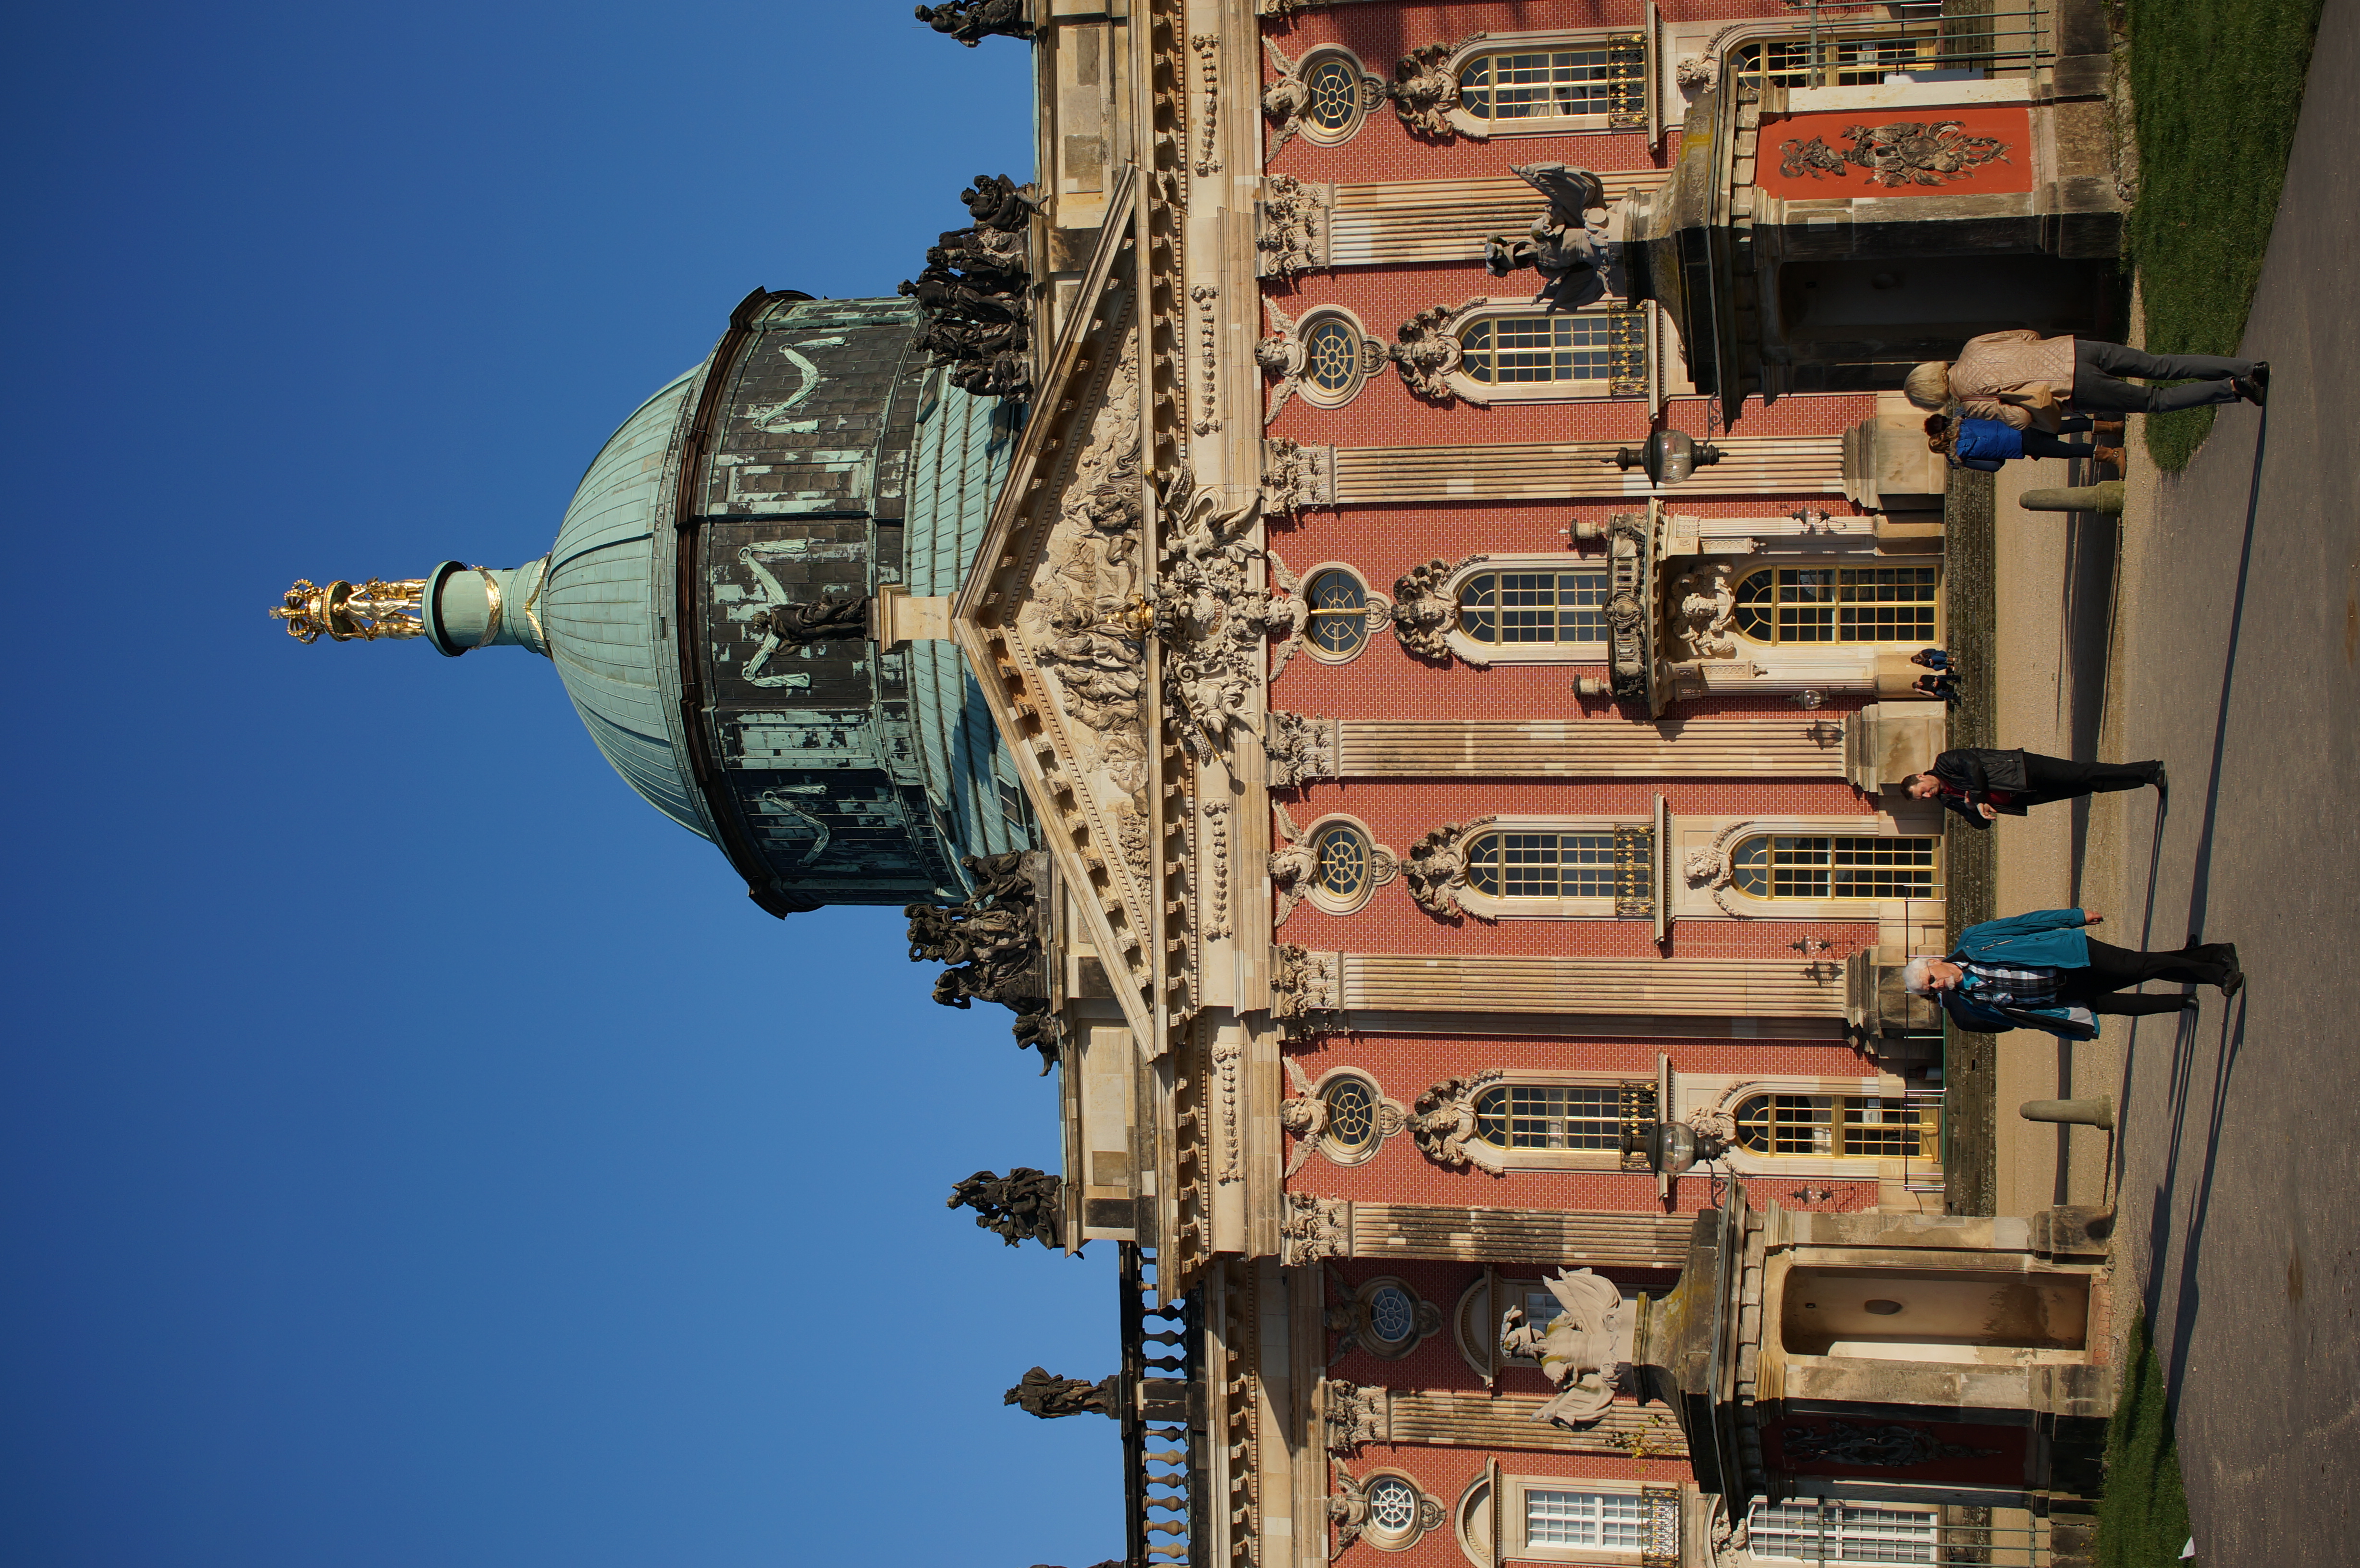
architecture, town, building, palace, cityscape, plaza, landmark, facade, church, cathedral, place of worship, 2014, germany, deutschland, sony, town square, sigma, basilica, nex, nex6, potsdam, brandenburg, lenstagged, steffenzahn, 30mm, sigma30mm28exdn, sigma30mmf28, sigma30mmf28dn, sigma30mm, ancient history